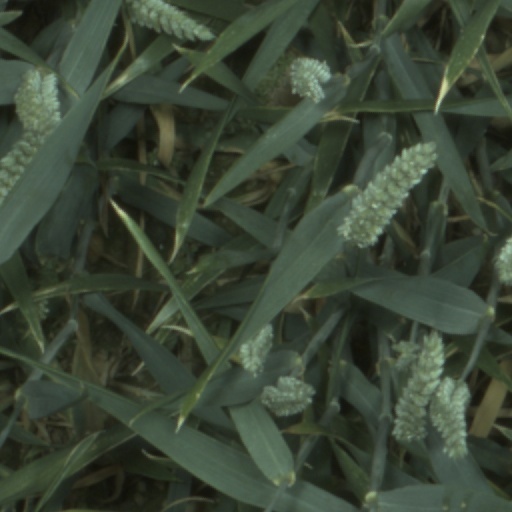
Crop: wheat